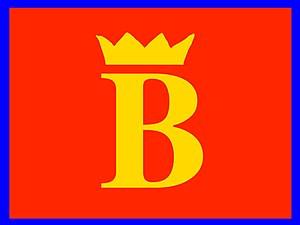
Les pays terrestres de fiction énumérés dans cet article sont des pays qui apparaissent dans des œuvres de fiction, quel que soit le média, et qui sont situés sur la Terre.